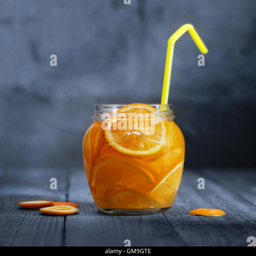
lemonade with orange in a bank